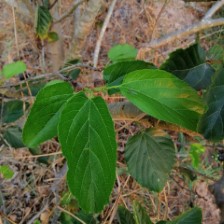
Variety: WhiteKing